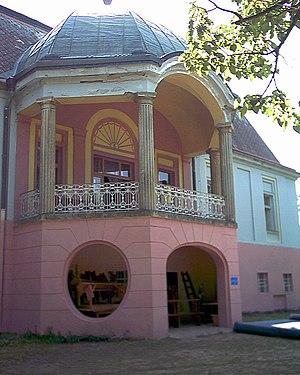
Les « deux châteaux à Kulpin » sont situés à Kulpin, dans la province de Voïvodine, dans la municipalité de Bački Petrovac et dans le district de Bačka méridionale, en Serbie. Ils sont inscrits sur la liste des monuments culturels de grande importance de la République de Serbie.